Kuba Station

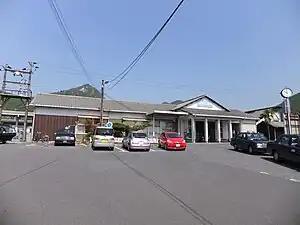
Kuba Station in May 2012

is a passenger railway station located in the city of Ōtake, Hiroshima Prefecture, Japan. It is operated by the West Japan Railway Company (JR West).